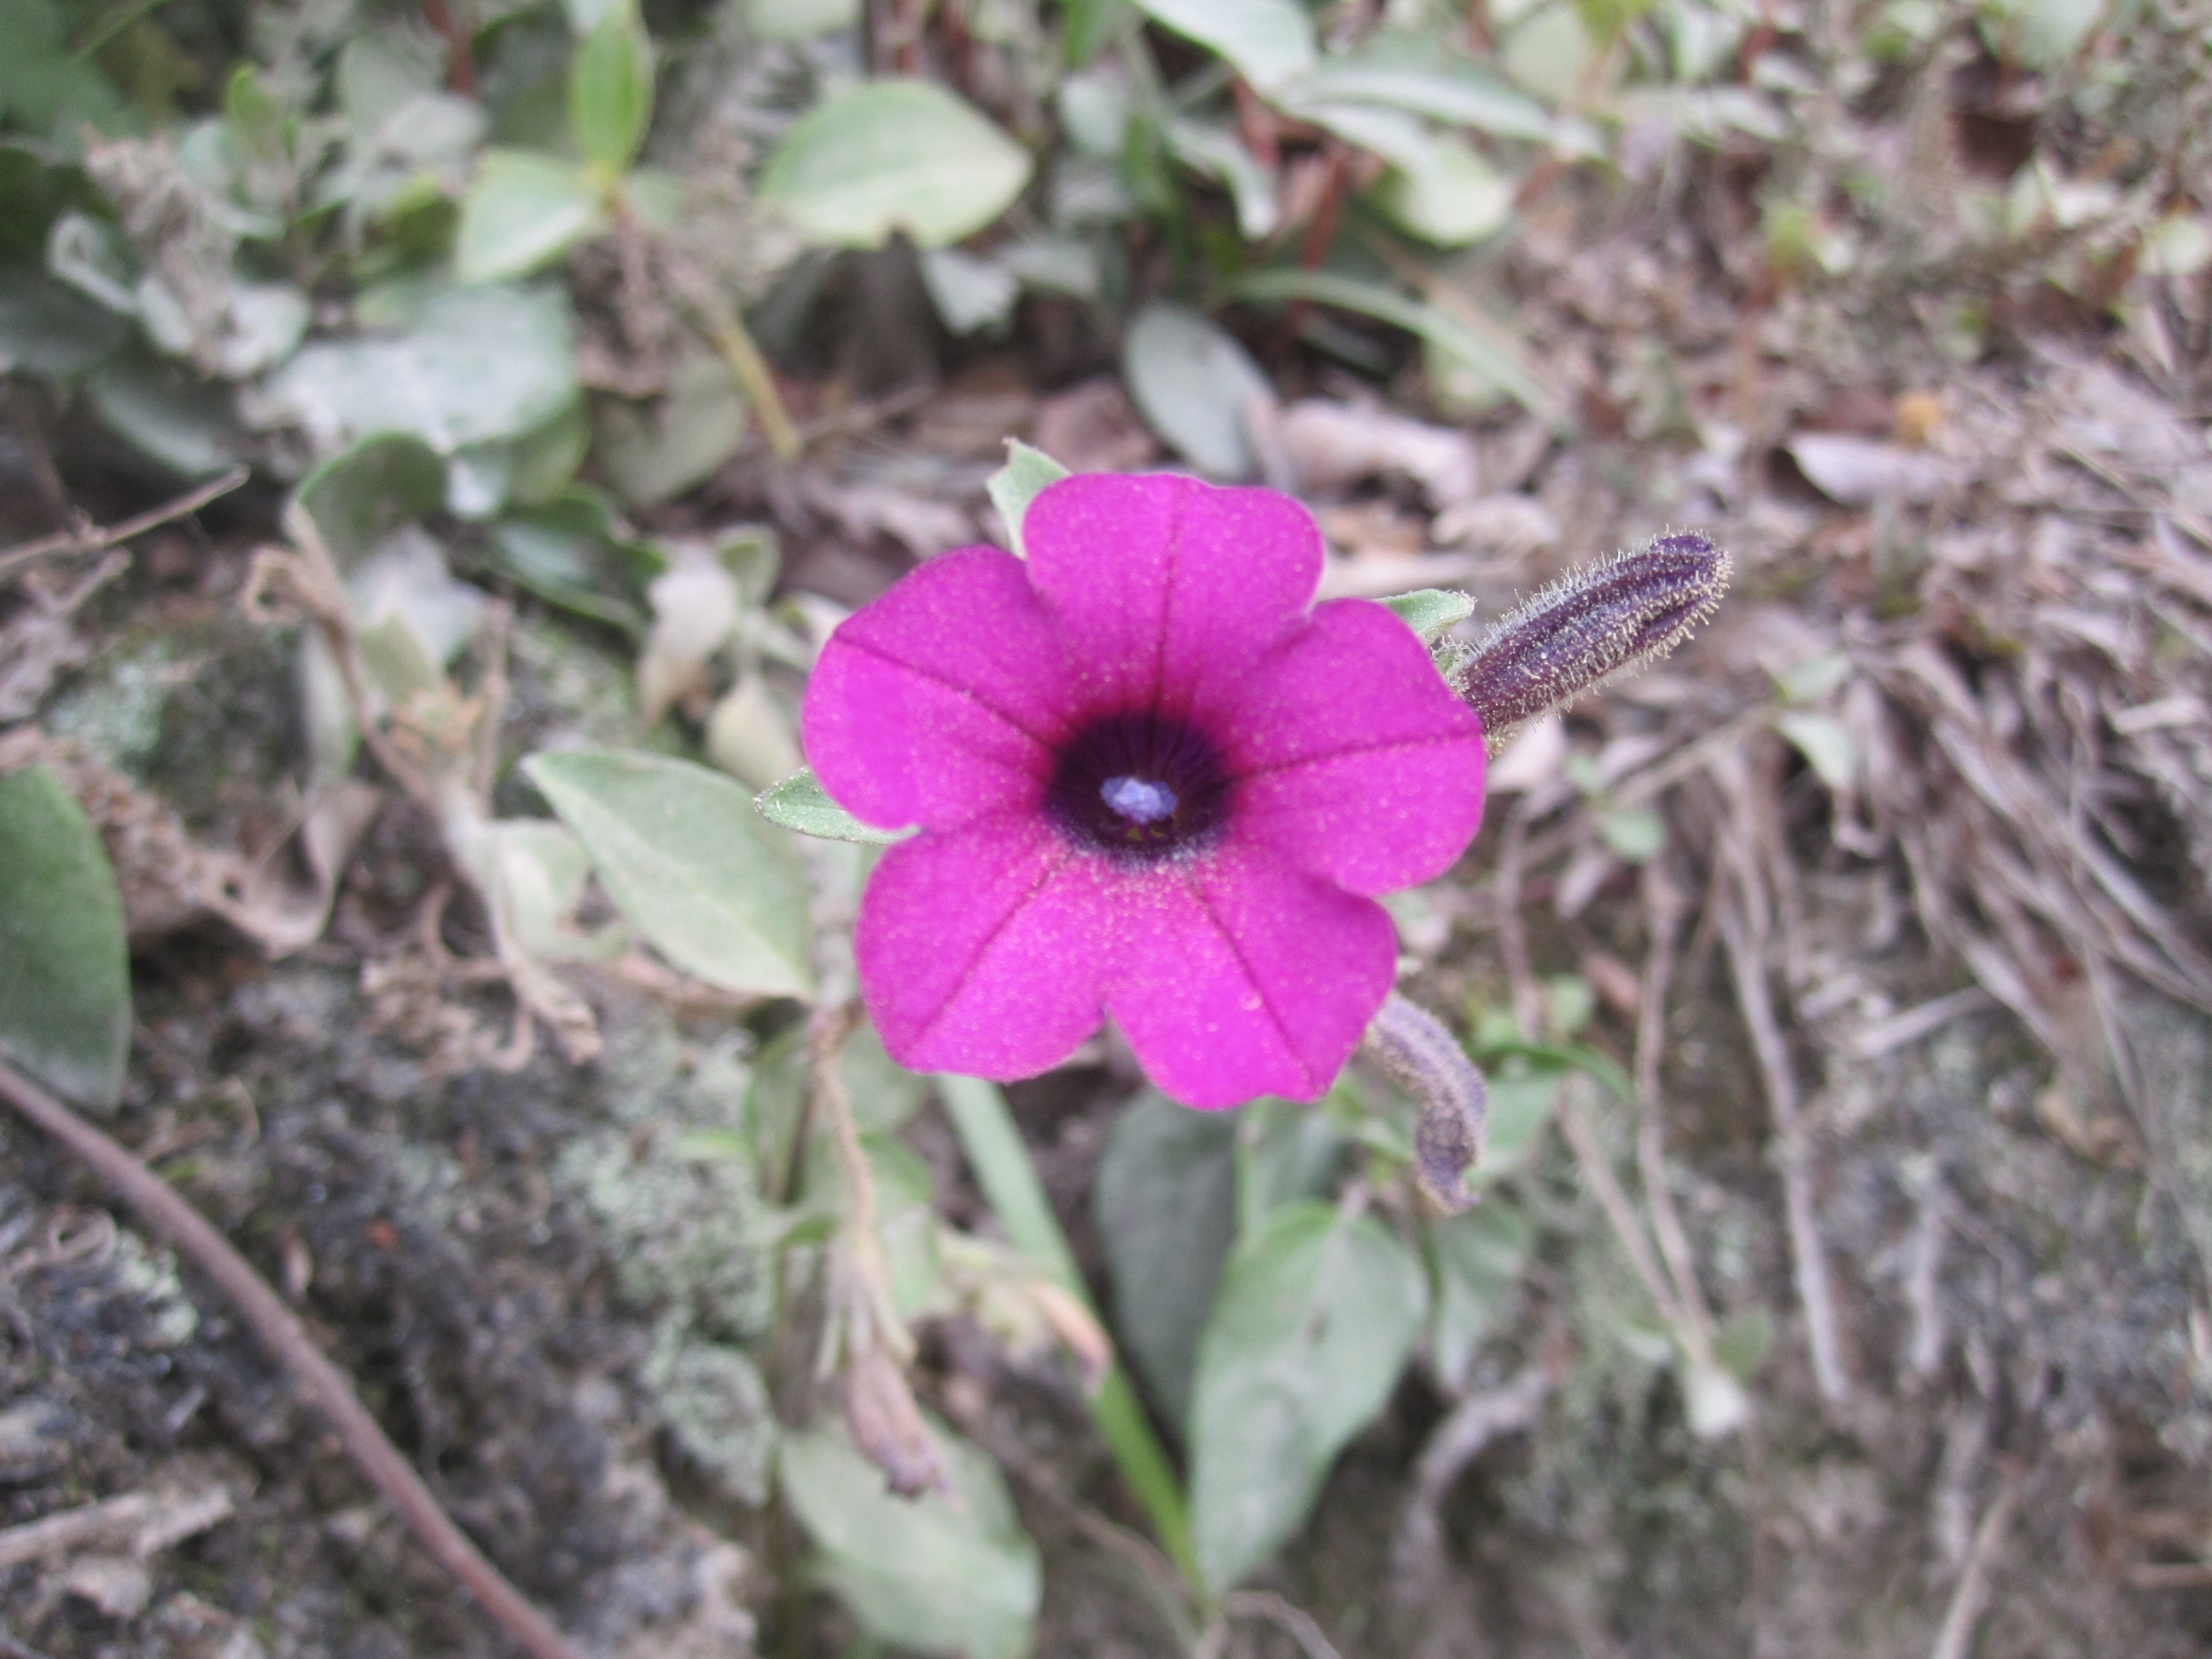
plant, flower, petal, botany, flora, wildflower, macro photography, flowering plant, annual plant, land plant